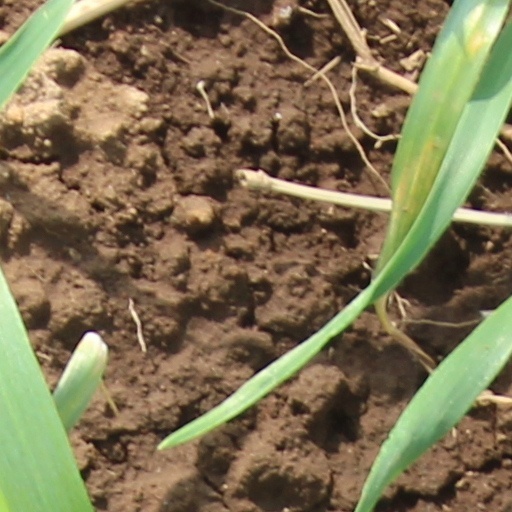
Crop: wheat